St. Johns River

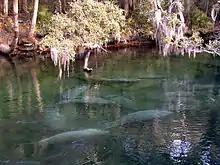
Manatees spend the winter months in Blue Spring and are protected by the Hontoon Island State Park.

Springs in Florida stay at an even temperature of throughout the year; because of this, Blue Spring is the winter home for West Indian manatees ("Trichechus manatus latirostris"), and they are protected within Blue Spring State Park. Manatees are large, slow-moving herbivorous aquatic mammals whose primary threats are human development and collisions with swiftly moving watercraft. Many parts of the St. Johns and its tributaries are no-wake zones to protect manatees from being critically or fatally injured by boat propellers. Human interaction with manatees in Blue Spring State Park is forbidden.